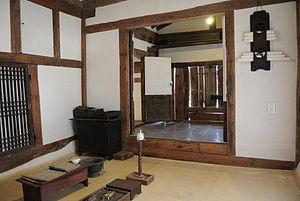
L’Hanok est une maison traditionnelle coréenne construite selon le style architecturale transmis depuis la période des Trois Royaumes jusqu'à la période Joseon.
Le musée folklorique national de Corée est un musée situé dans le palais de Gyeongbok à Séoul, en Corée du Sud.